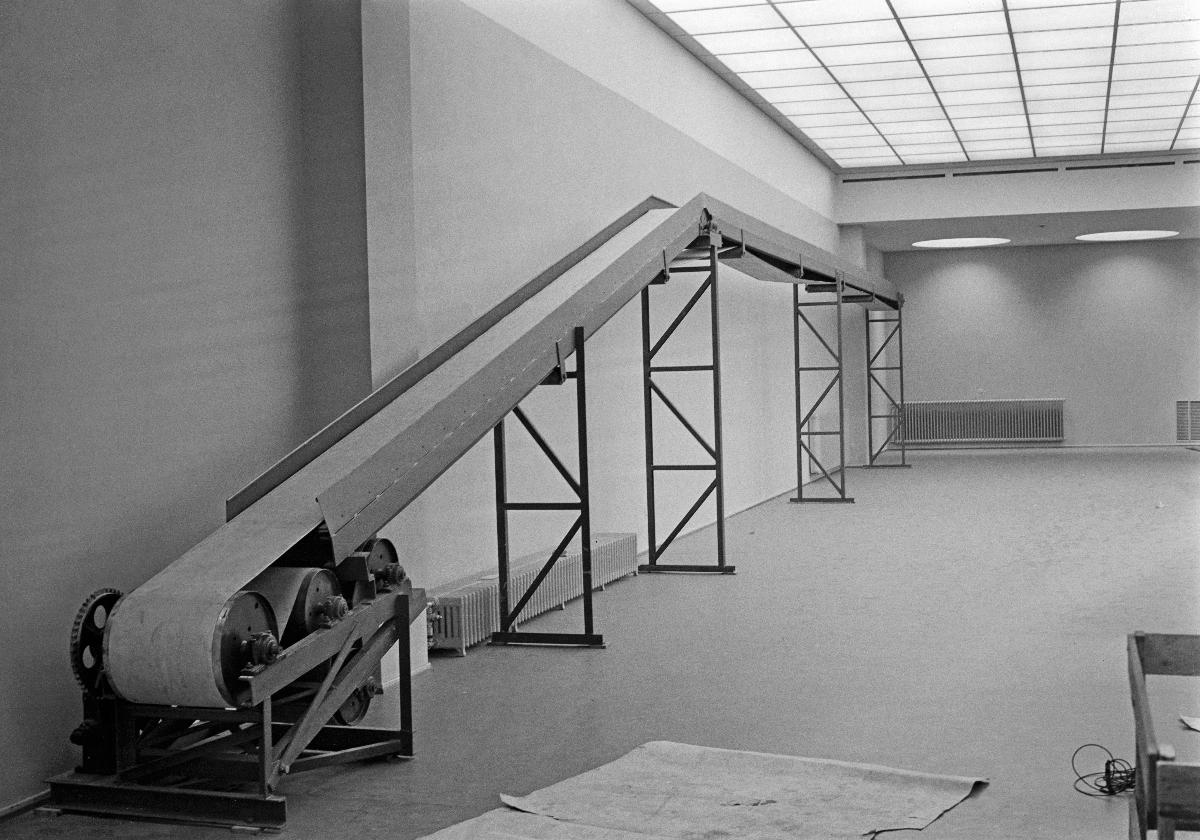
Helsingin Postitalo
Helsingfors Posthus; Helsinki Post House
sisällön kuvaus: Helsingin Postitalo kesäkuussa 1938. Postin liukuhihna. content description: Helsinki Post House in June 1938. Conveyor belt of the Post. innehållsbeskrivning: Helsingfors Posthus i juni 1938. Postens transportbana.
Kuvaaja: Sundström, Hugo, kuvaaja
Vuosi: 1938
Paikka: Suomi, Uusimaa, Helsinki
Aiheet: HBL; rakennukset; postitalot; posti; sisäkuva; liukuhihnat; buildings; mail; architecture; post buildings; post; interiors; conveyor belts; byggnader; arkitektur; posten; interiörer; transportbanor